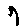
Label: 7